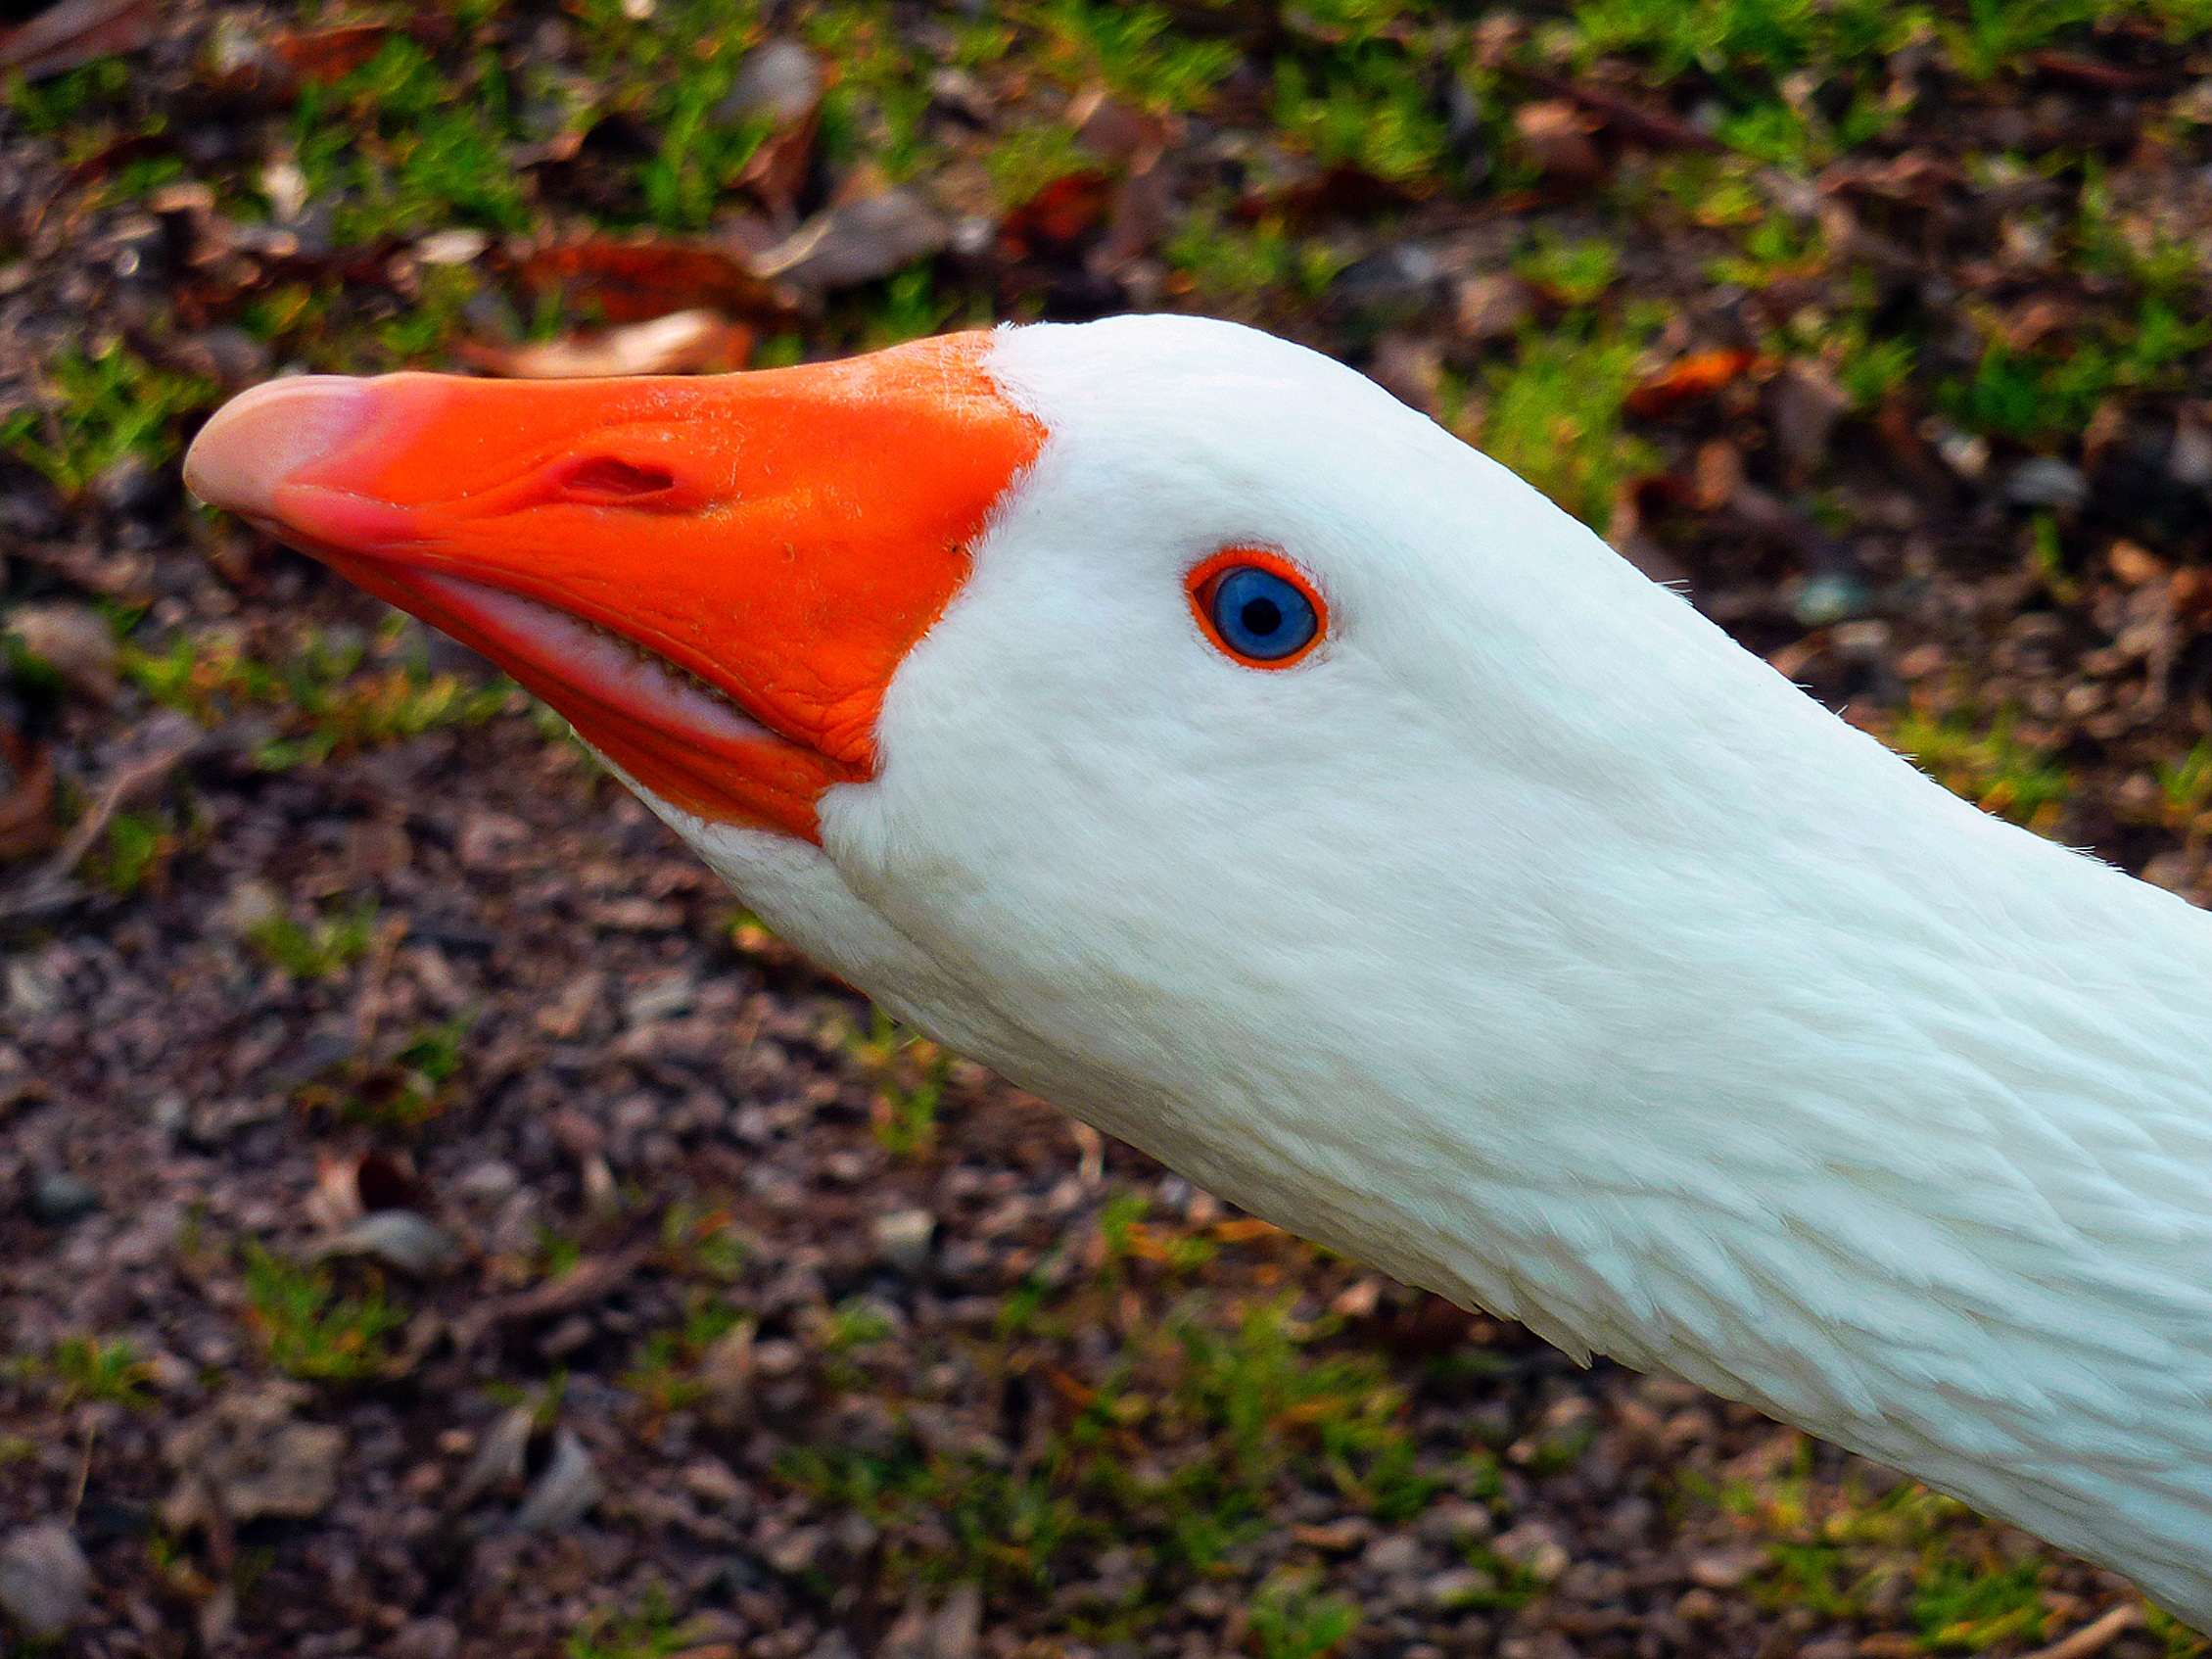
water, nature, grass, bird, wing, white, flower, wildlife, green, beak, feather, fauna, plumage, close up, duck, eye, animals, goose, geese, vertebrate, bill, waterfowl, water bird, mallard, ducks geese and swans